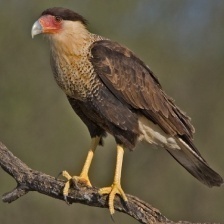
Species: CRESTED CARACARA
Scientific name: CARACARA CHERIWAY